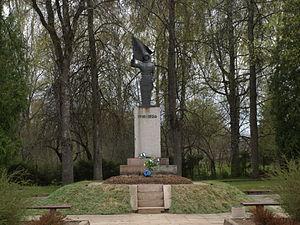
Mustla est un petit bourg de la région de Viljandi en Estonie. C'est le chef-lieu administratif de la commune de Tarvastu. Mustla avait les privilèges de ville entre 1938 et 1979.